Canadian Premier League Awards

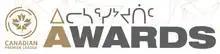
Logo of the CPL Awards

The Canadian Premier League Awards is a ceremony held annually at the end of each Canadian Premier League season. There are a total of seven individual awards given to players or coaches based on their performance in the regular season. For the majority of the awards, nominees are selected by the league and voted on by members of the media. The winner of each award receives an Inuit soapstone sculpture designed by artists from Cape Dorset, Nunavut.